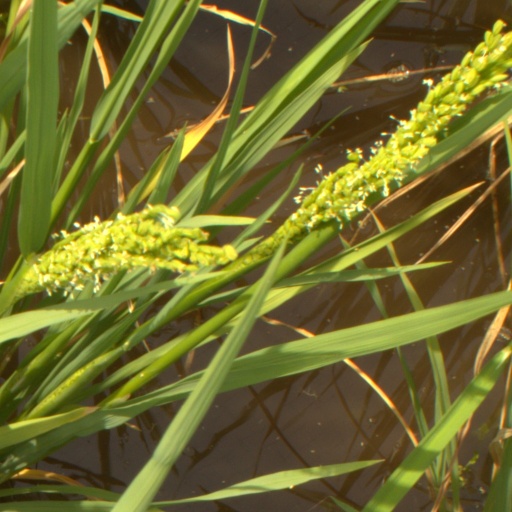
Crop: rice